London Cage

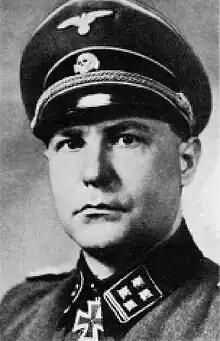
Fritz Knöchlein, later executed for war crimes, claimed he was tortured at the London Cage. Scotland fervently denied it.

At his war crimes trial, Knöchlein claimed that he was tortured, which Scotland dismisses in "London Cage" as a "lame allegation". According to Knöchlein, he was stripped, deprived of sleep, kicked by guards and starved. He said that he was compelled to walk in a tight circle for four hours. After complaining to Alexander Scotland, Knöchlein alleges that he was doused in cold water, pushed down stairs, and beaten. He claimed he was forced to stand beside a hot gas stove before being showered with cold water. He claimed that he and another prisoner were forced to run in circles while carrying heavy logs.